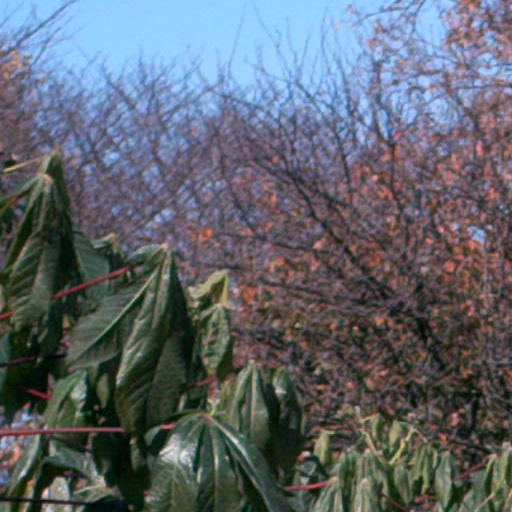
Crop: cassava